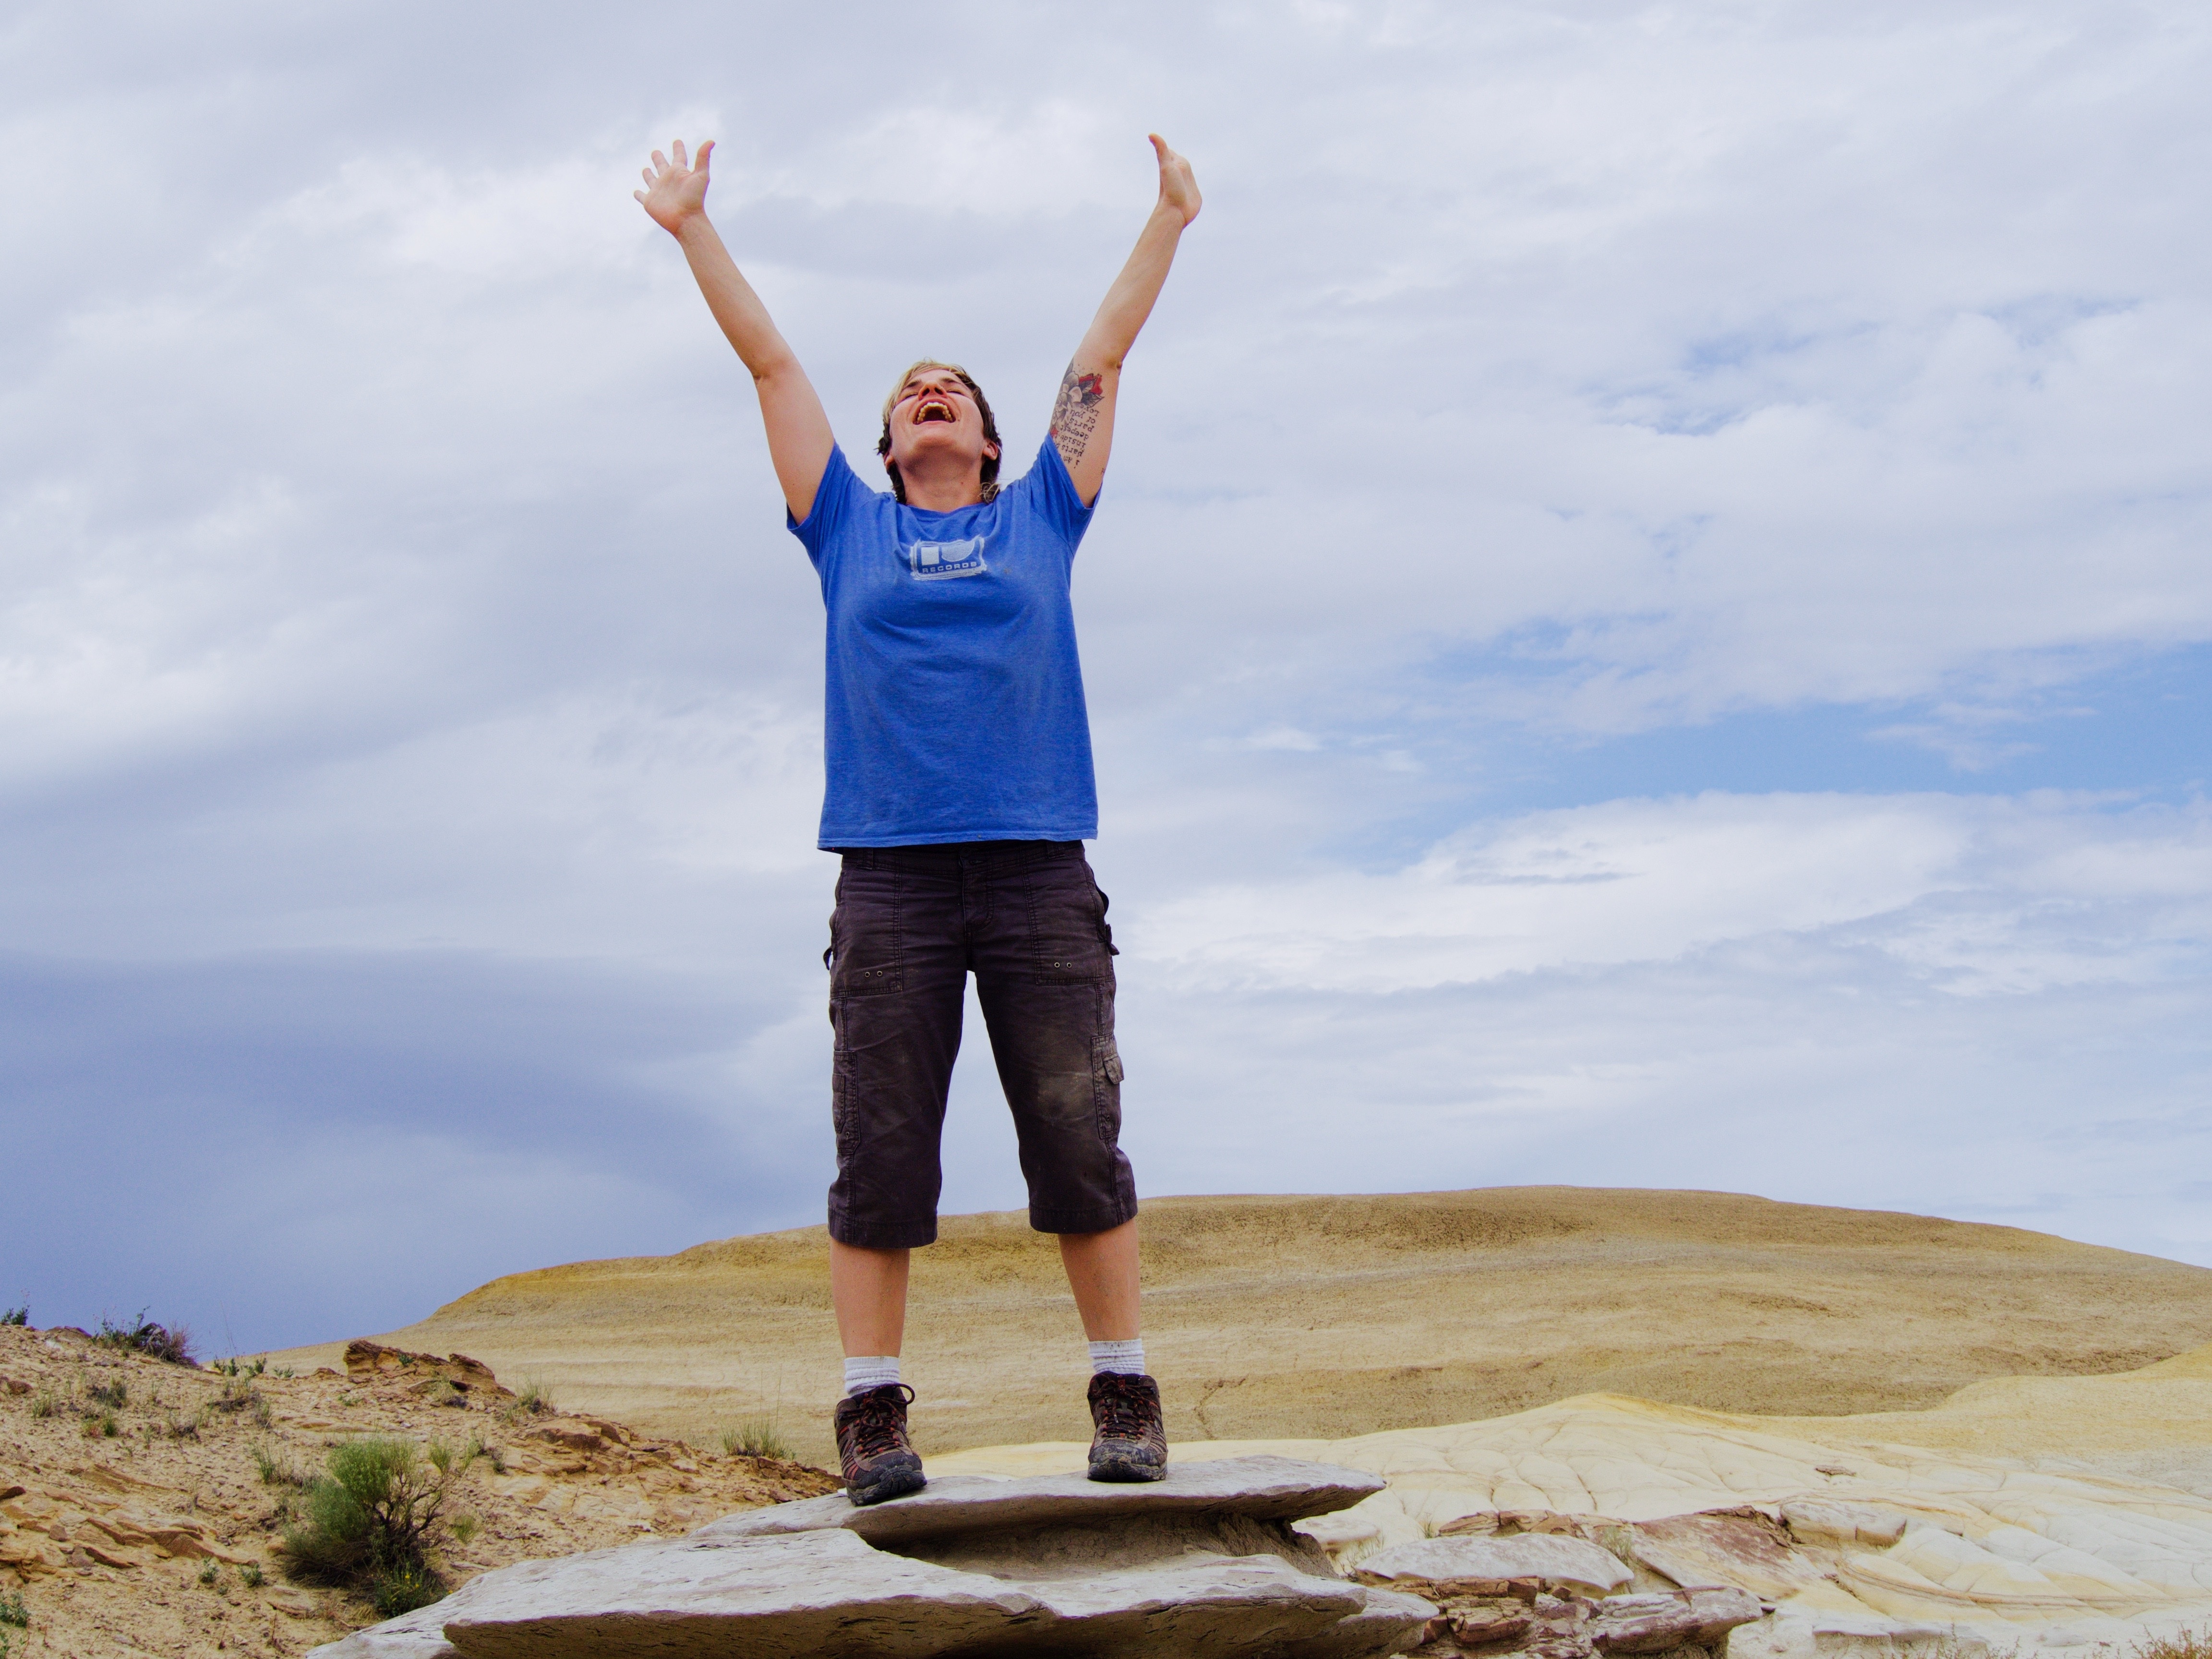
extreme sport, sports, human action, physical fitness